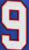
Number: 9